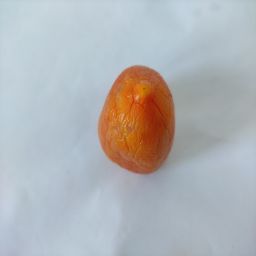
Crop: Tomato
Quality: Old